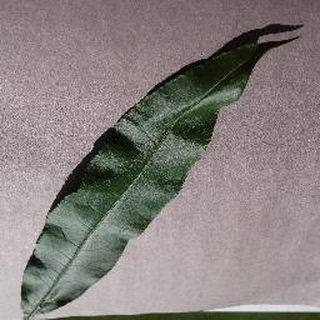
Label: healthy_peach